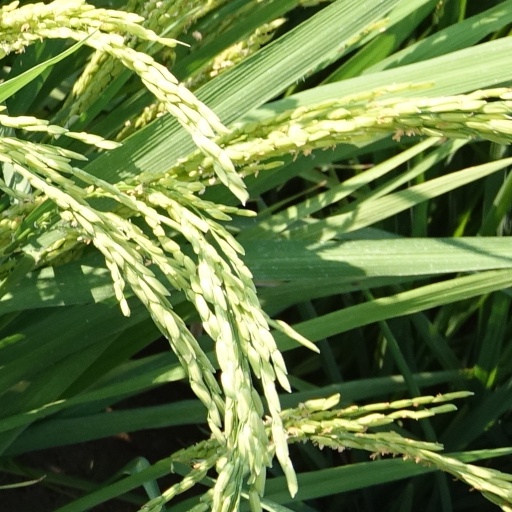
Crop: rice